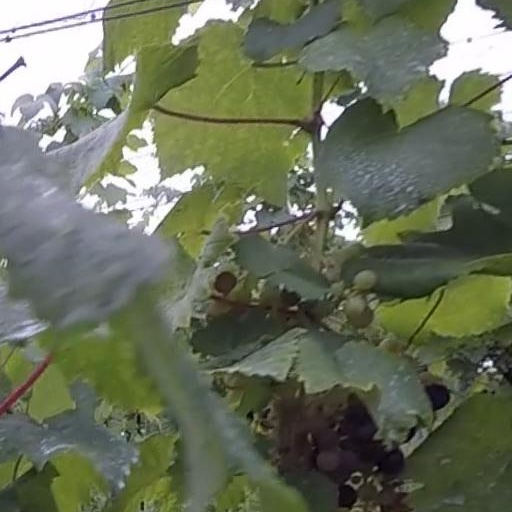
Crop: grape